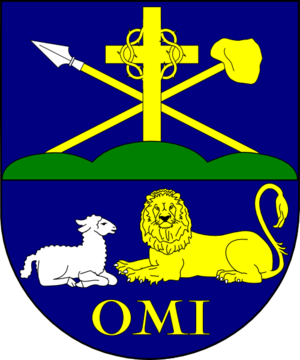
Joseph Hippolyte Guibert, né le 13 décembre 1802 à Aix-en-Provence, mort le 8 juillet 1886 à Paris, fut archevêque de Tours de 1857 à 1871, puis de Paris de 1871 à 1886 et cardinal.
L’archevêque de Paris est un des 23 archevêques de France.